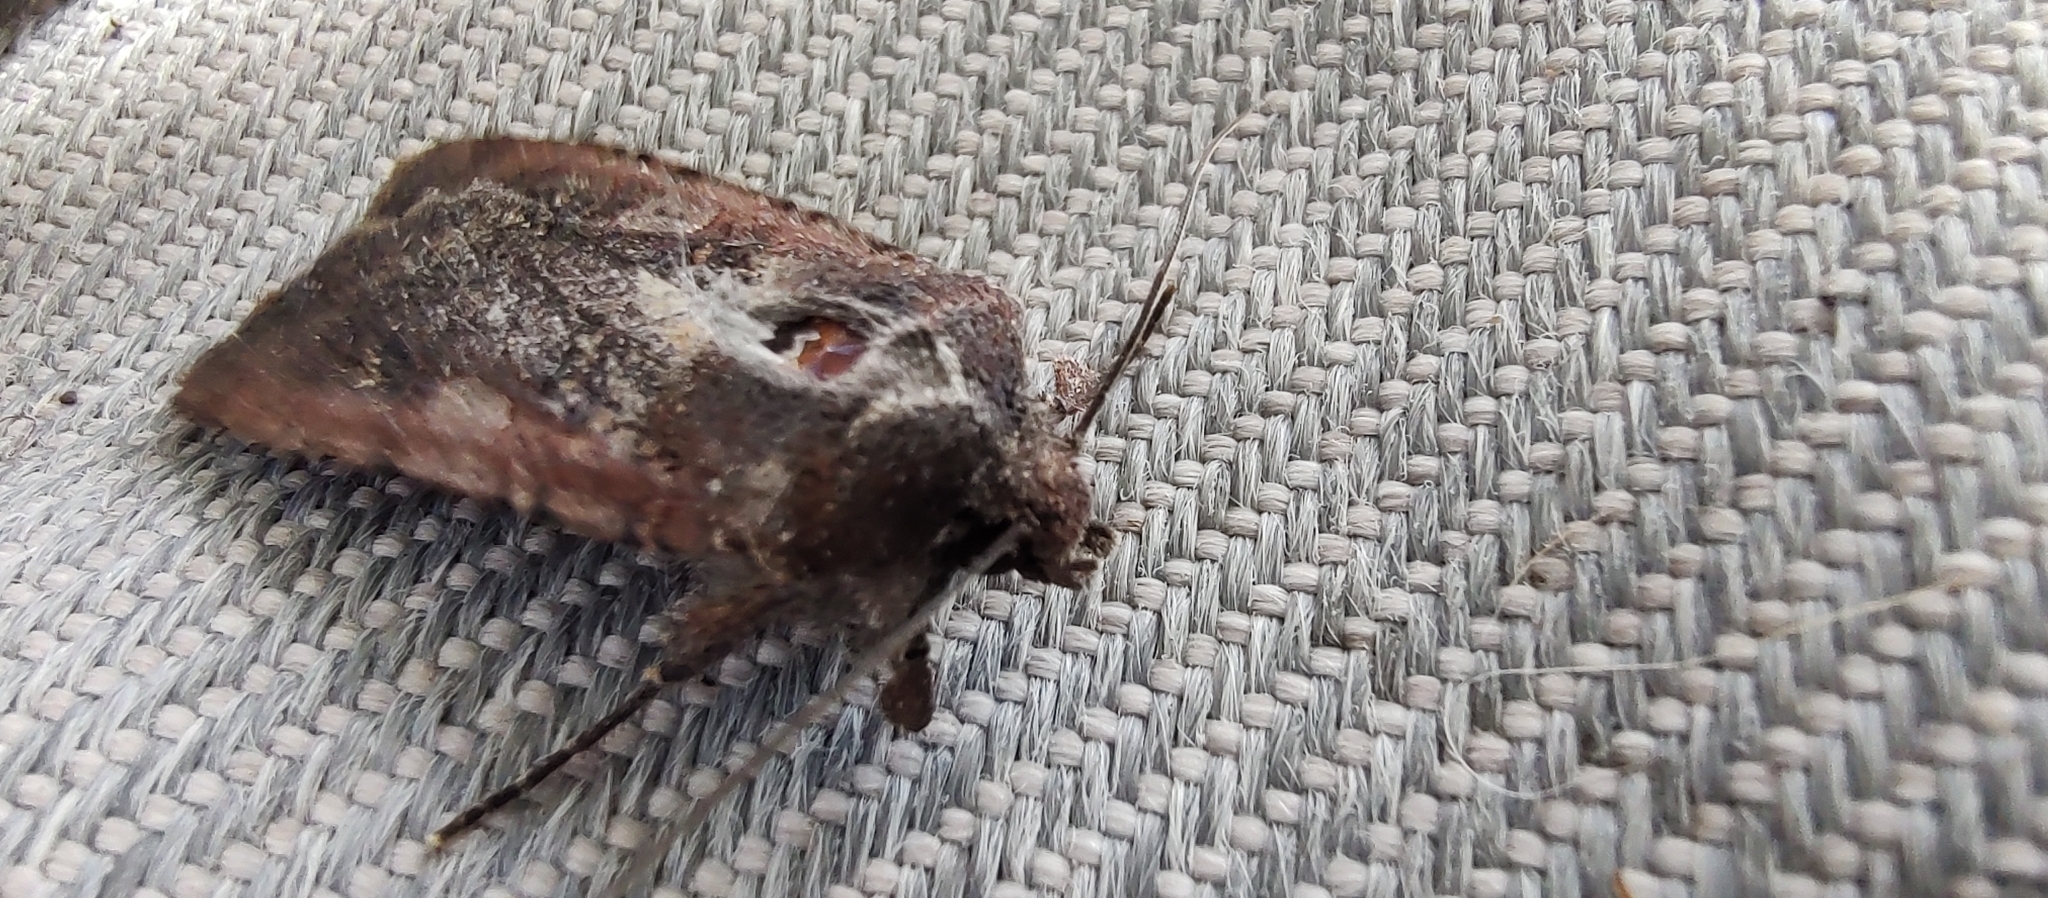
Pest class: cutworms